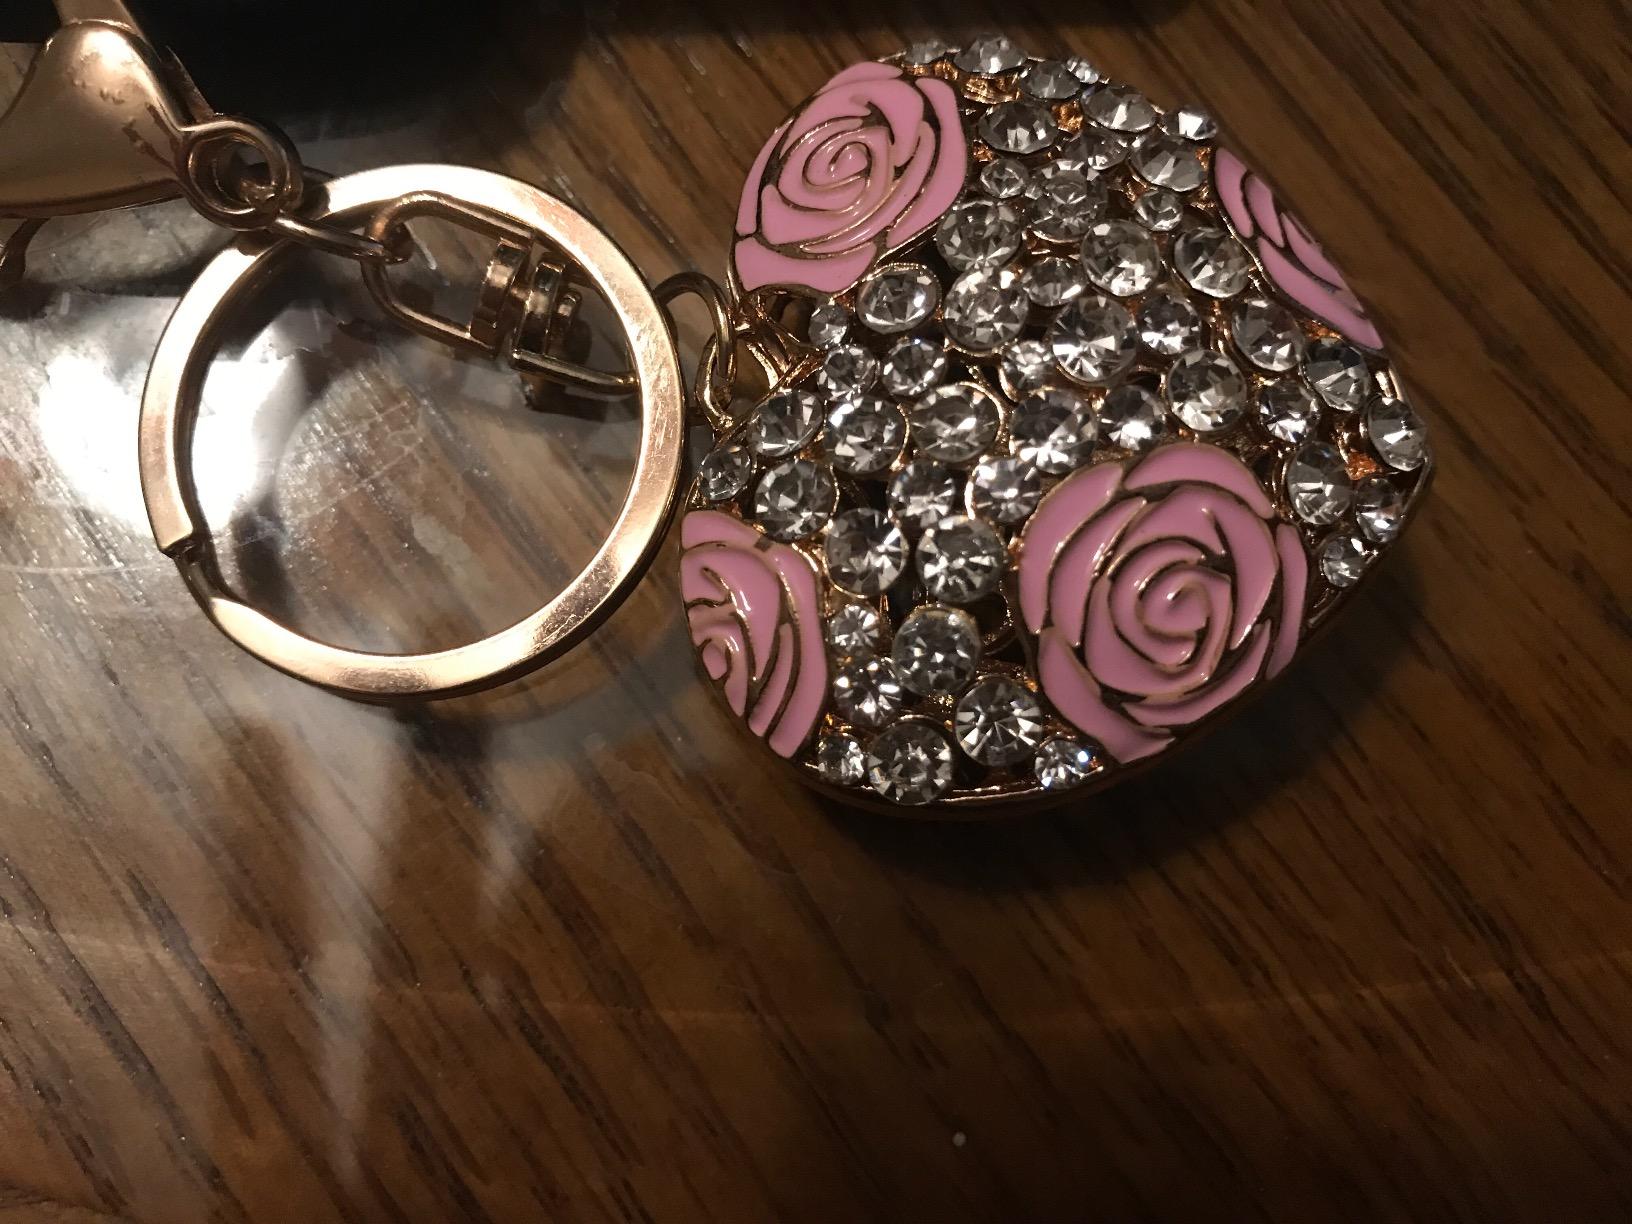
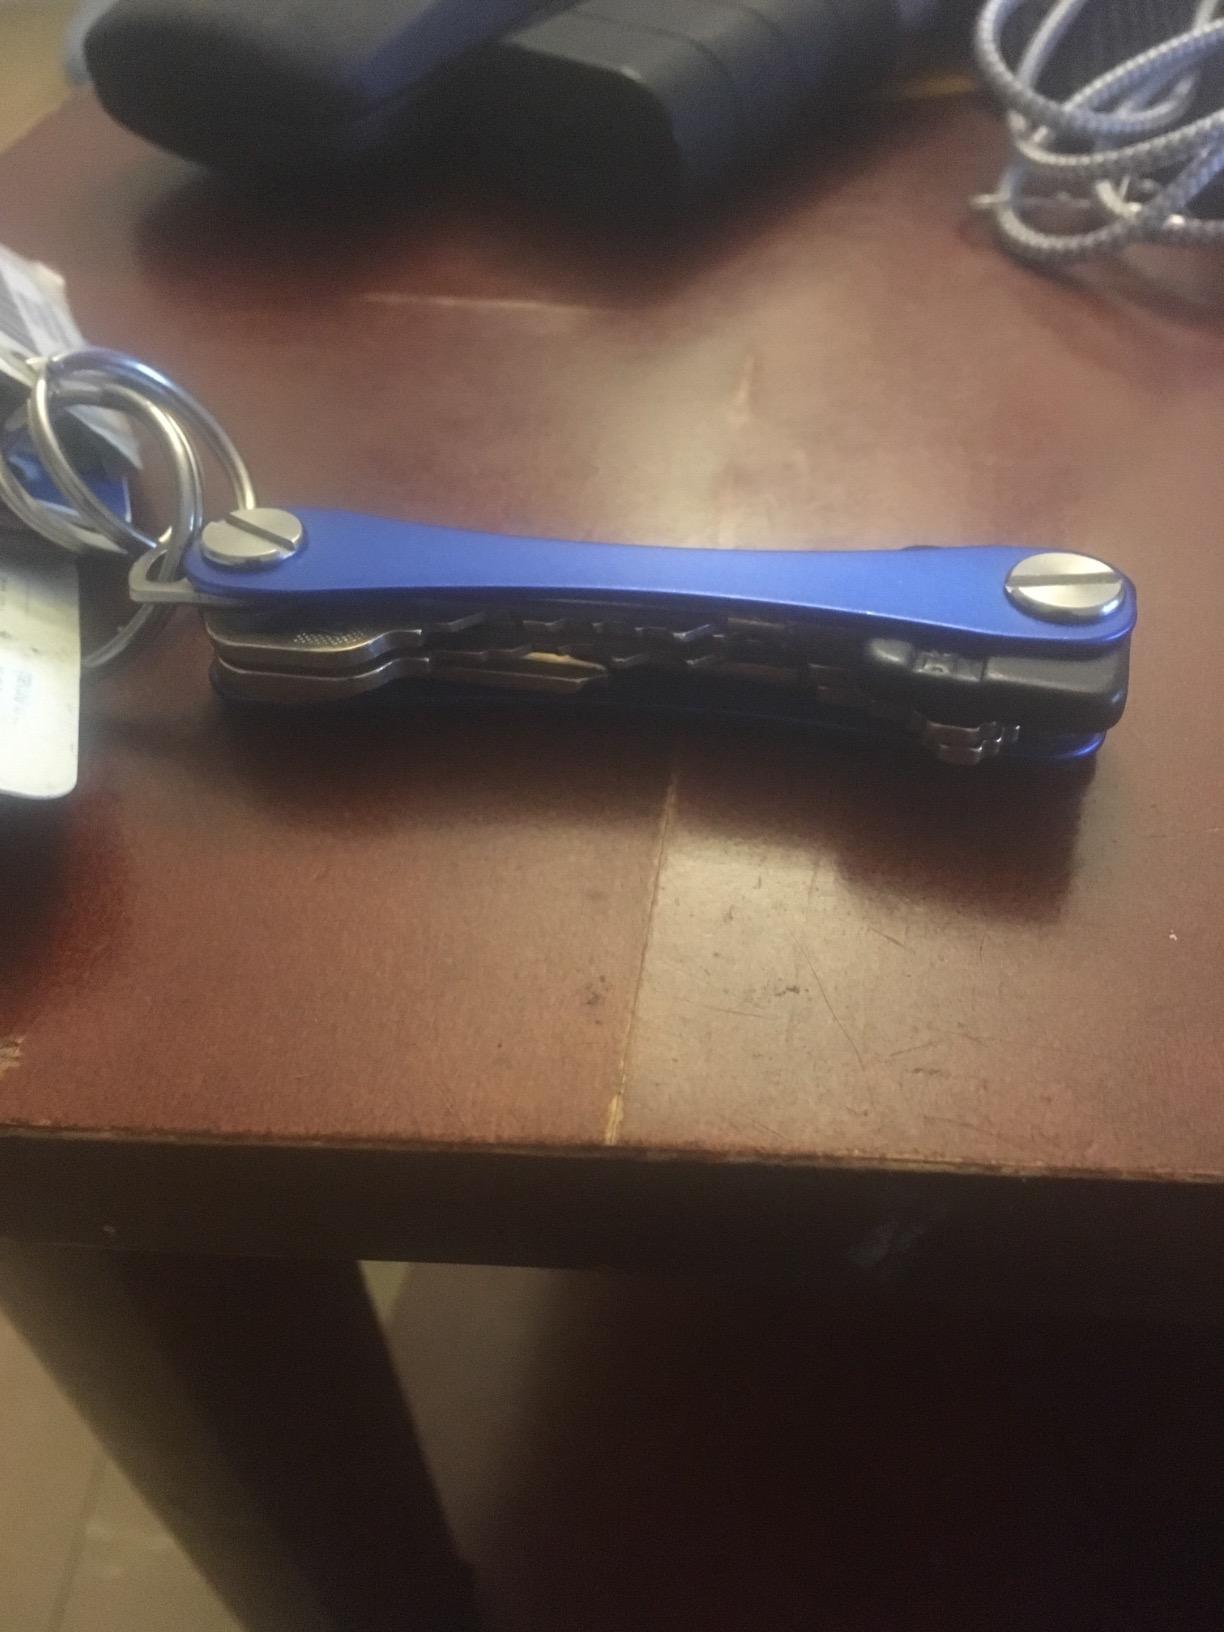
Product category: accessories_keychain
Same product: no